Nekromantix

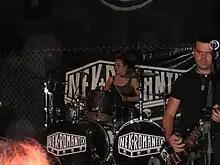
Guitarist Francisco Mesa (right) joined the band in 2009, while drummer Lux (center) joined in 2010.

Following the release of "Return of the Loving Dead" Nekroman relocated to Los Angeles, touring and recording two albums with the HorrorPops. The Sandorff brothers remained in Denmark, and recording of the Nekromantix' 2004 album "Dead Girls Don't Cry" was done almost entirely in Los Angeles, with only Peter Sandorff's backing vocals recorded in Copenhagen. In April 2005 the Sandorffs left the band leaving only Nekroman in band. To replace them Nekroman recruited guitarist Troy Russel (Tröy Deströy) and drummer James Mesa (Wasted James) of the California-based psychobilly band the Rezurex. That year the band's third album "Brought Back to Life" was remastered and re-released by Hellcat under the title "Brought Back to Life Again".